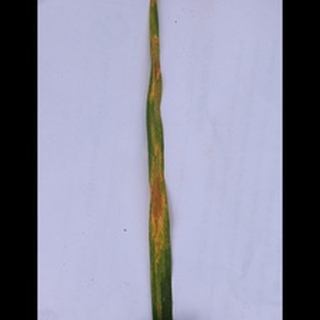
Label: wheat_brown_rust